Luka Juričić (footballer)

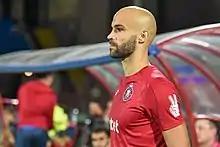
Jurčić with Pyunik in 2022

Luka Juričić (born 25 November 1996) is a professional footballer who plays as a striker for Bosnian Premier League club Borac Banja Luka. Born in Germany, he has represented Bosnia and Herzegovina at under-19 level.